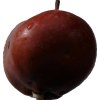
Label: Apple 18